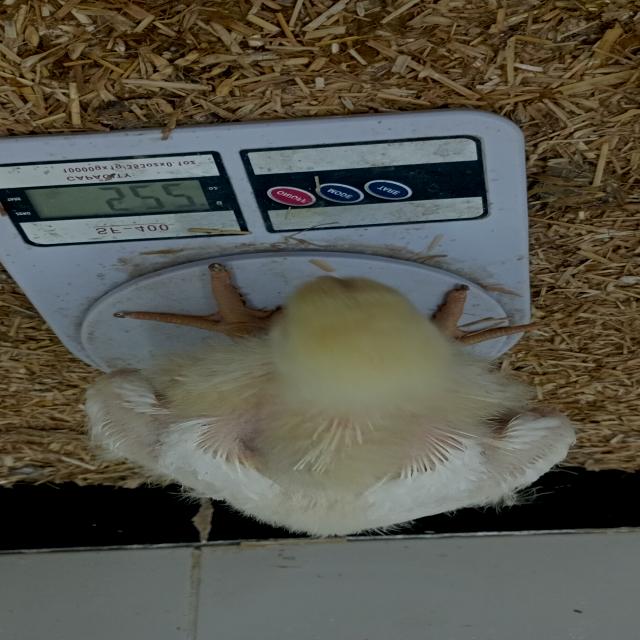
Weight: 522 g